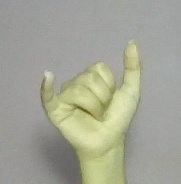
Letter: ya